FBI Honorary Medals

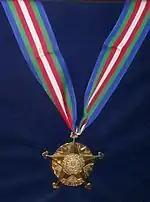
The FBI Medal of Valor.

Special Agent Robert Merta was grazed by a bullet when he tackled a fugitive prison escapee who had drawn his gun on Merta and three other agents when they tried to arrest him. Merta received the Medal of Valor for risking his life to protect his fellow agents.